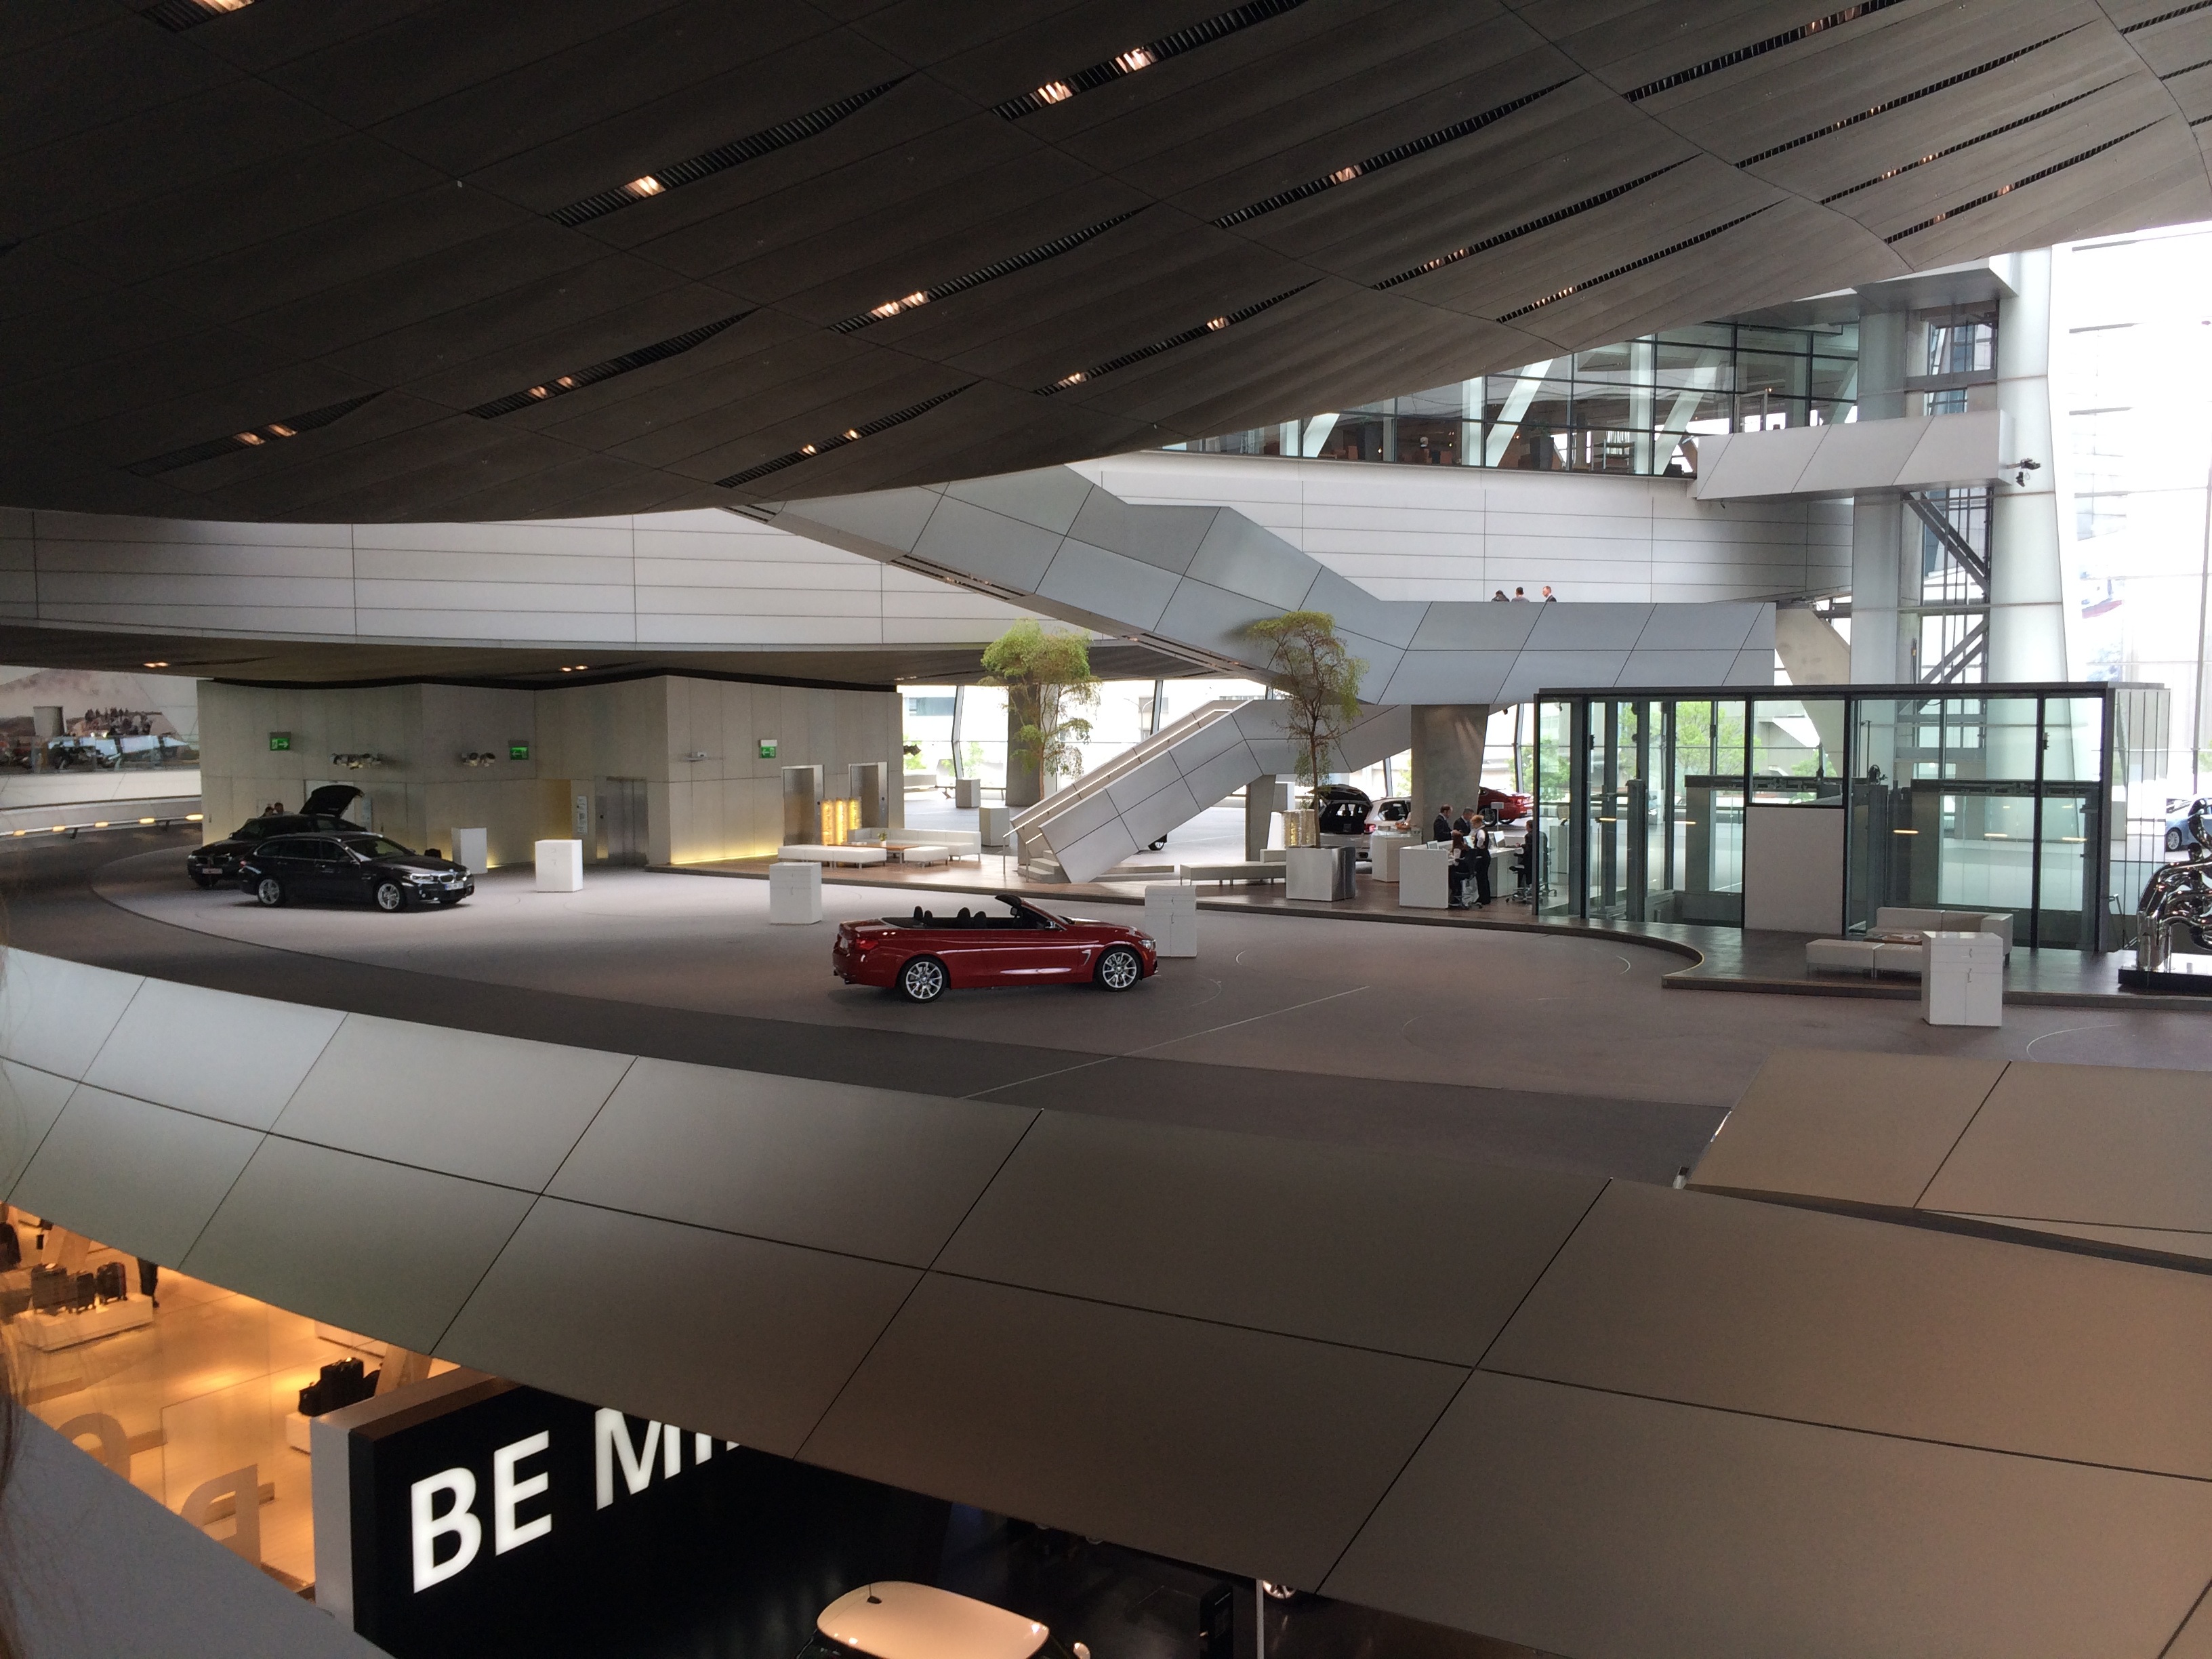
airport, airplane, vehicle, airline, aviation, germany, bmw, tourist attraction, munich, automobile museum, bmw museum, aerospace engineering